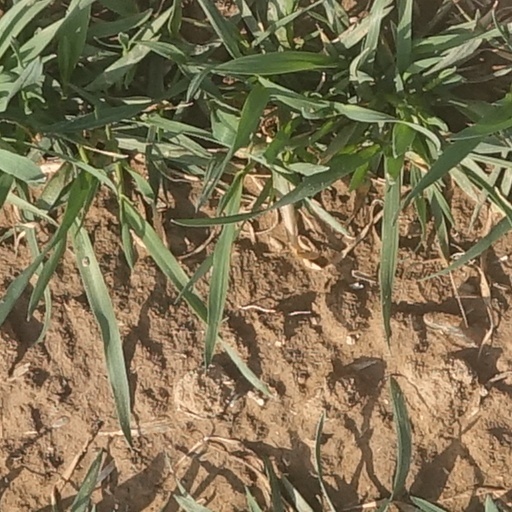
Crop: wheat